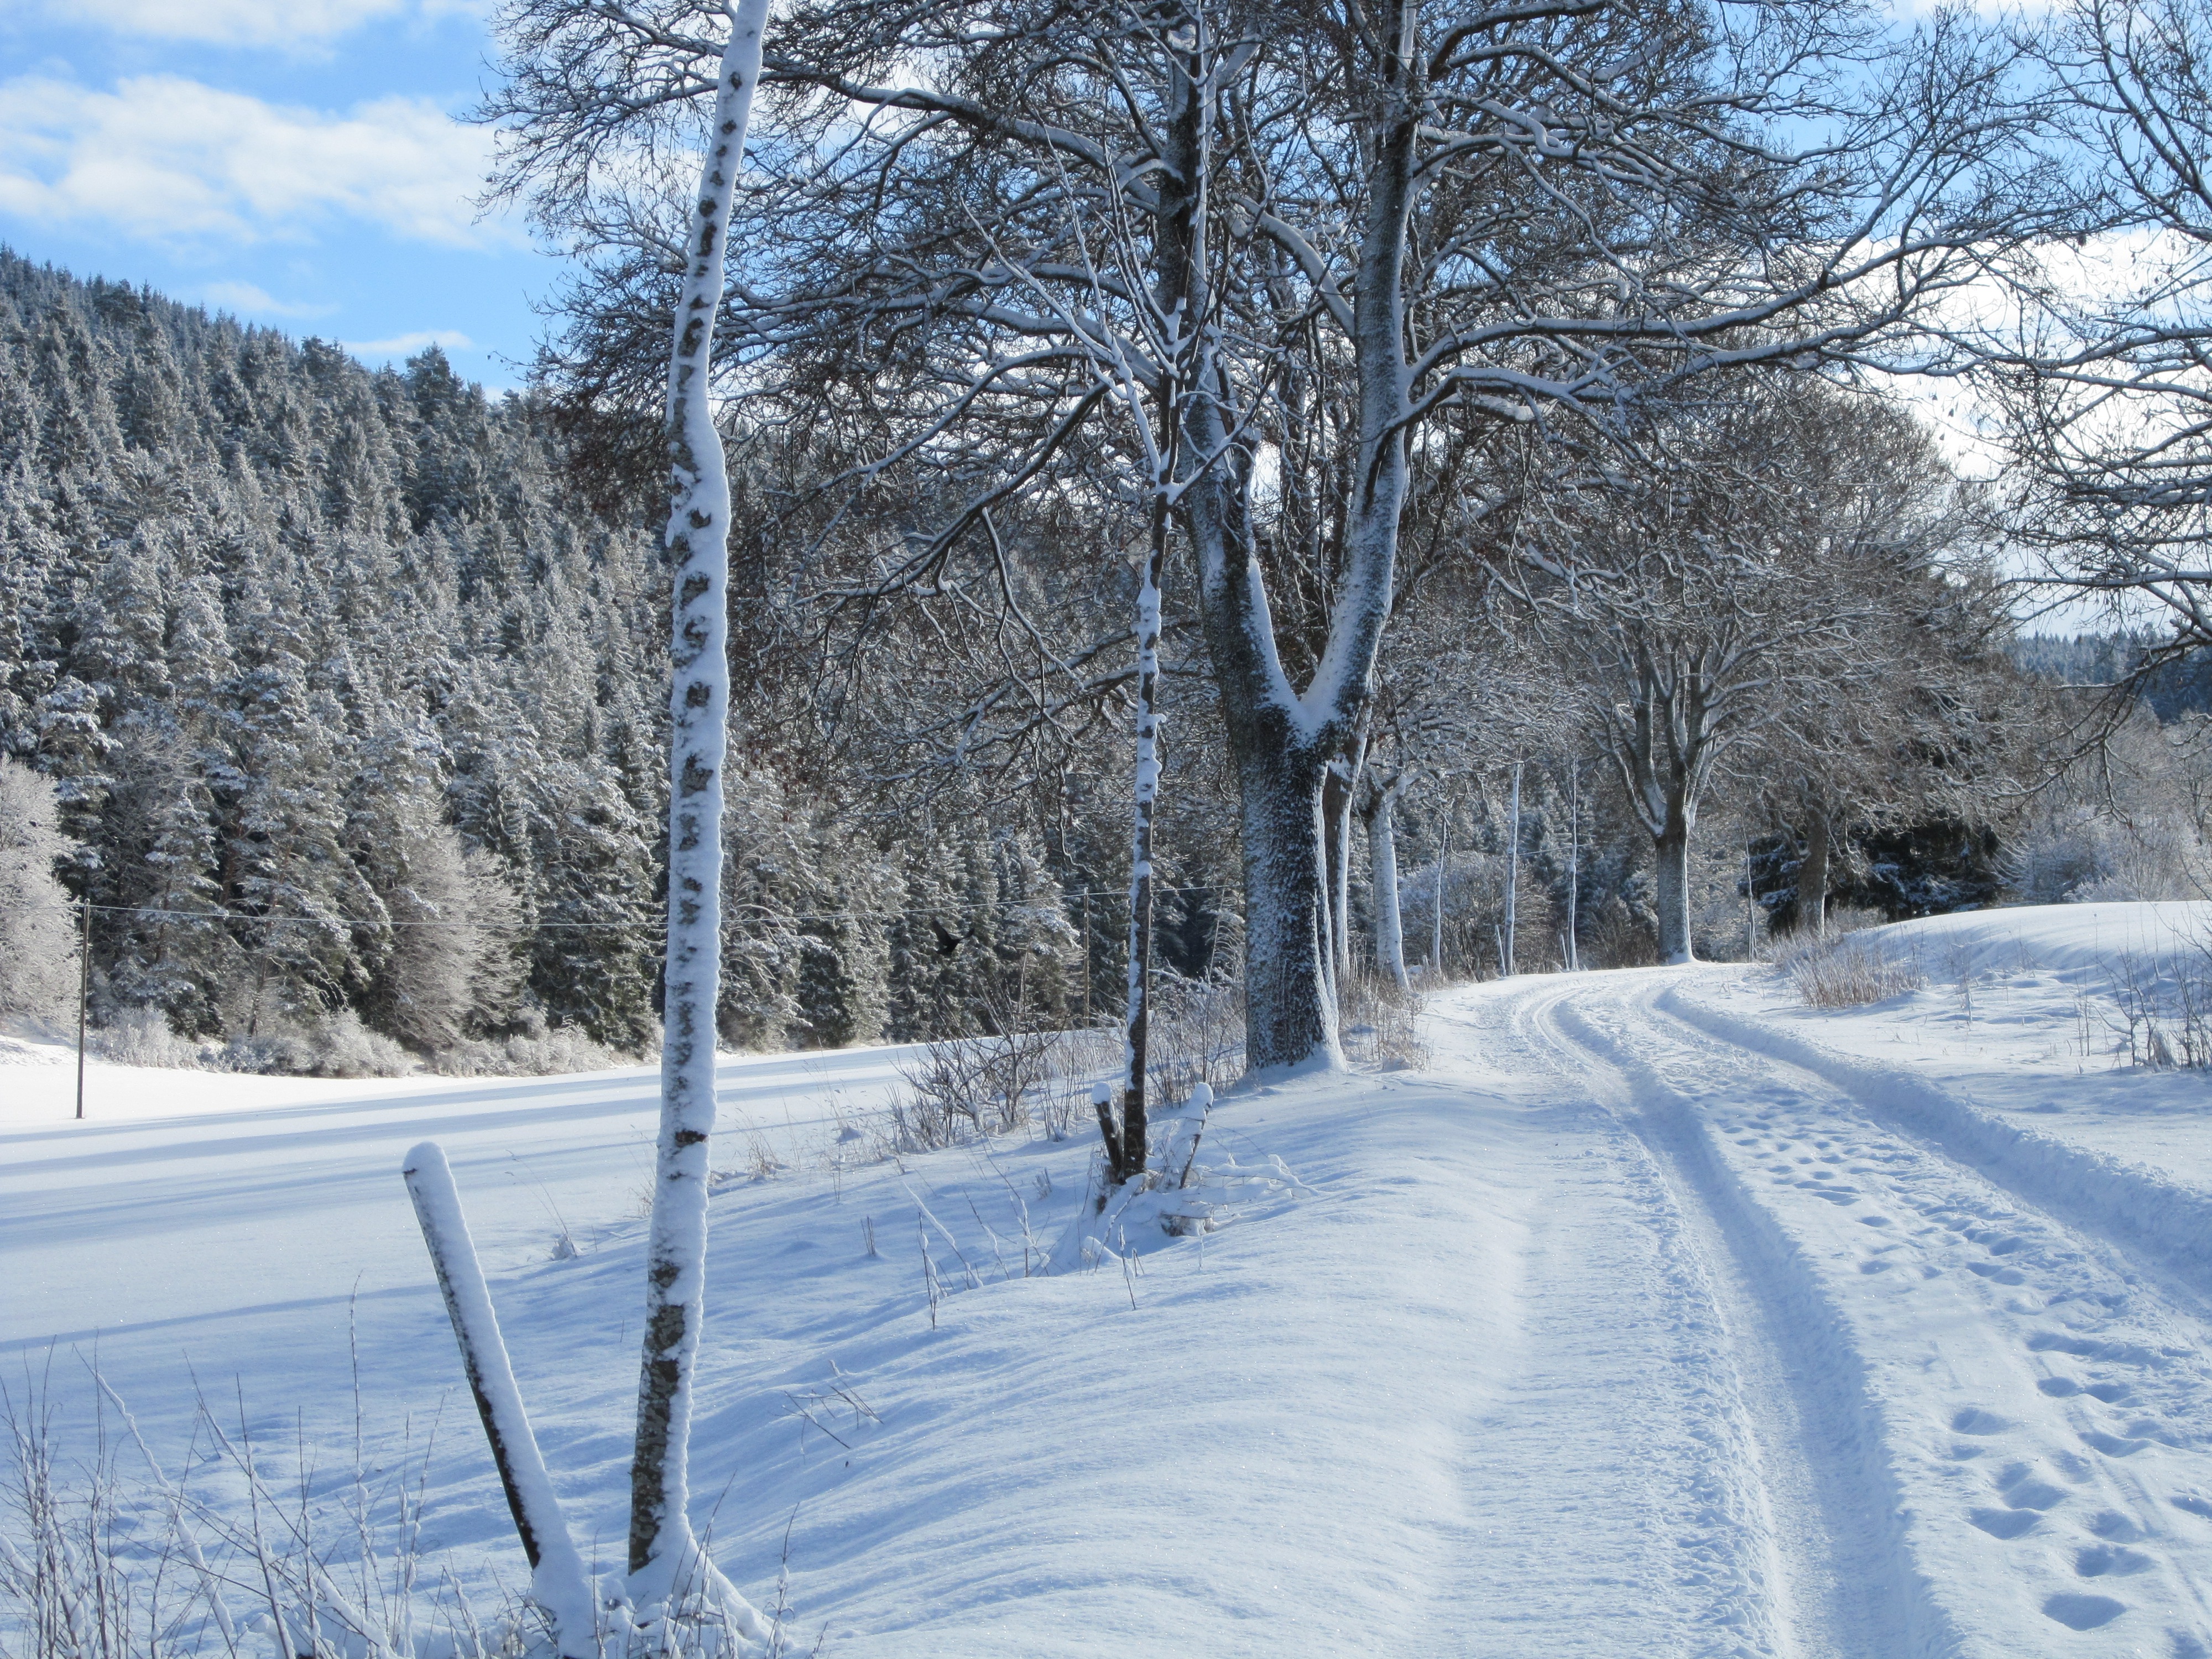
tree, snow, winter, weather, season, footwear, piste, freezing, nordic skiing